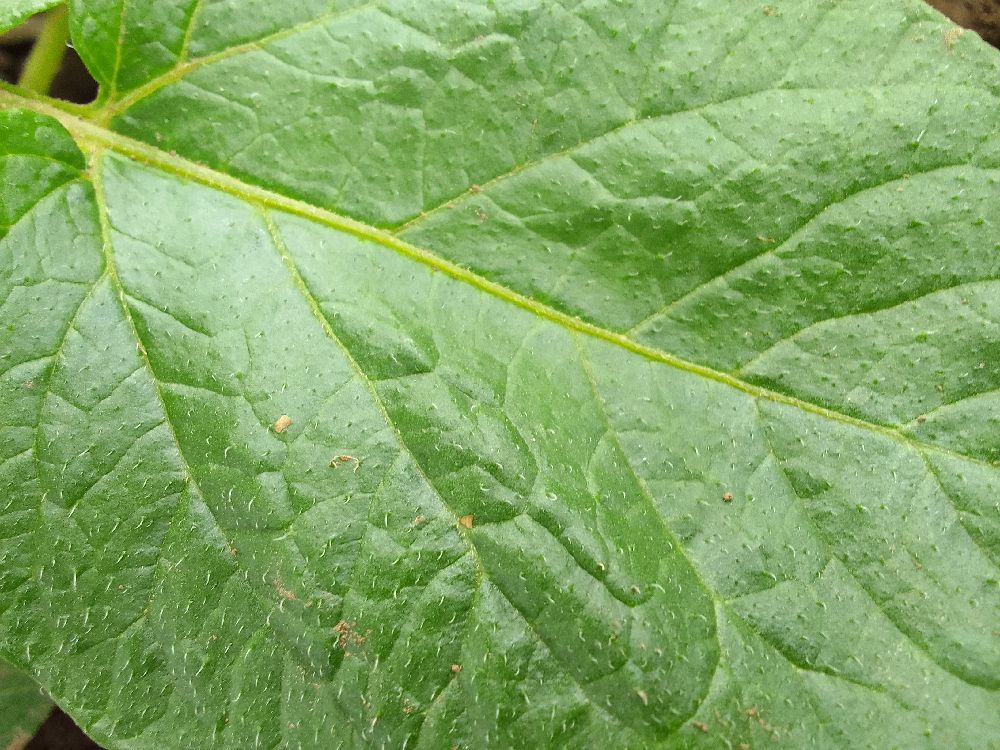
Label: Healthy